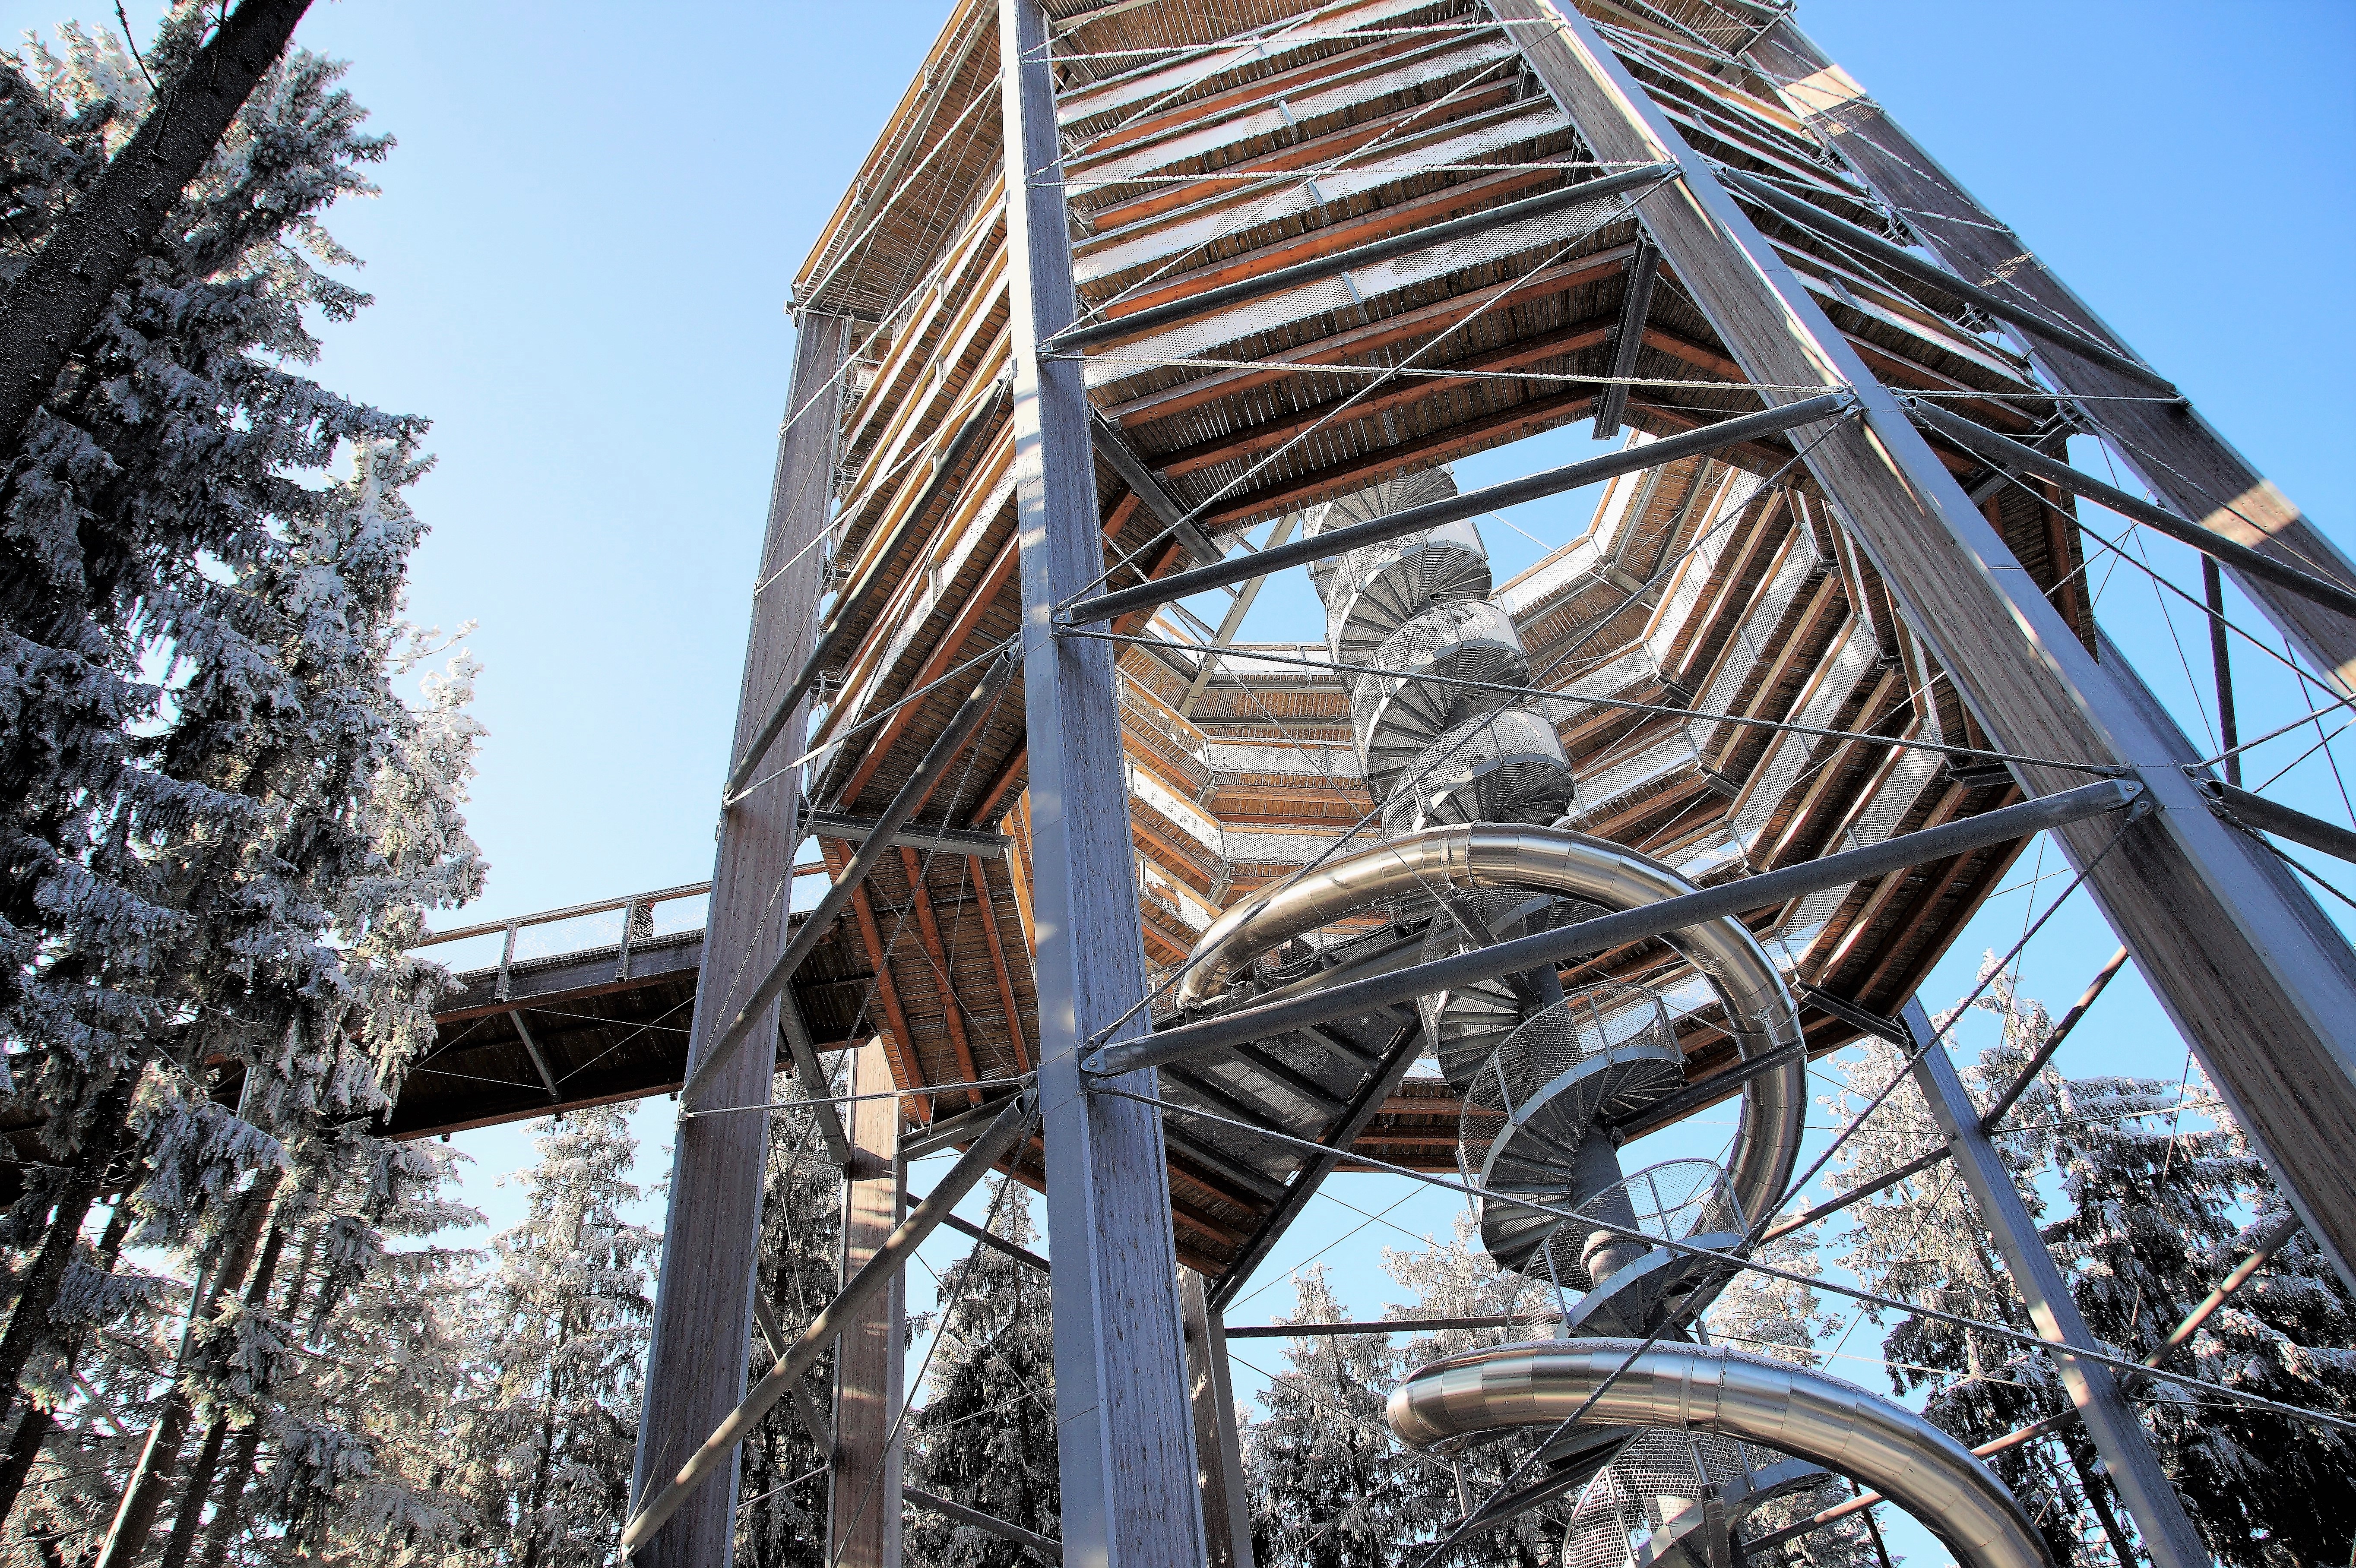
snow, winter, architecture, roof, lookout, tower, landmark, attraction, stairs, slide, czech republic, treetops, water slide, lipno, urban area, the tourist, trail treetops, sumava, interesting building